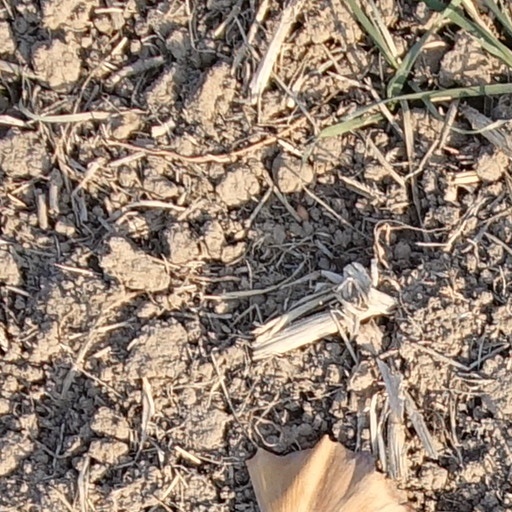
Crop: wheat